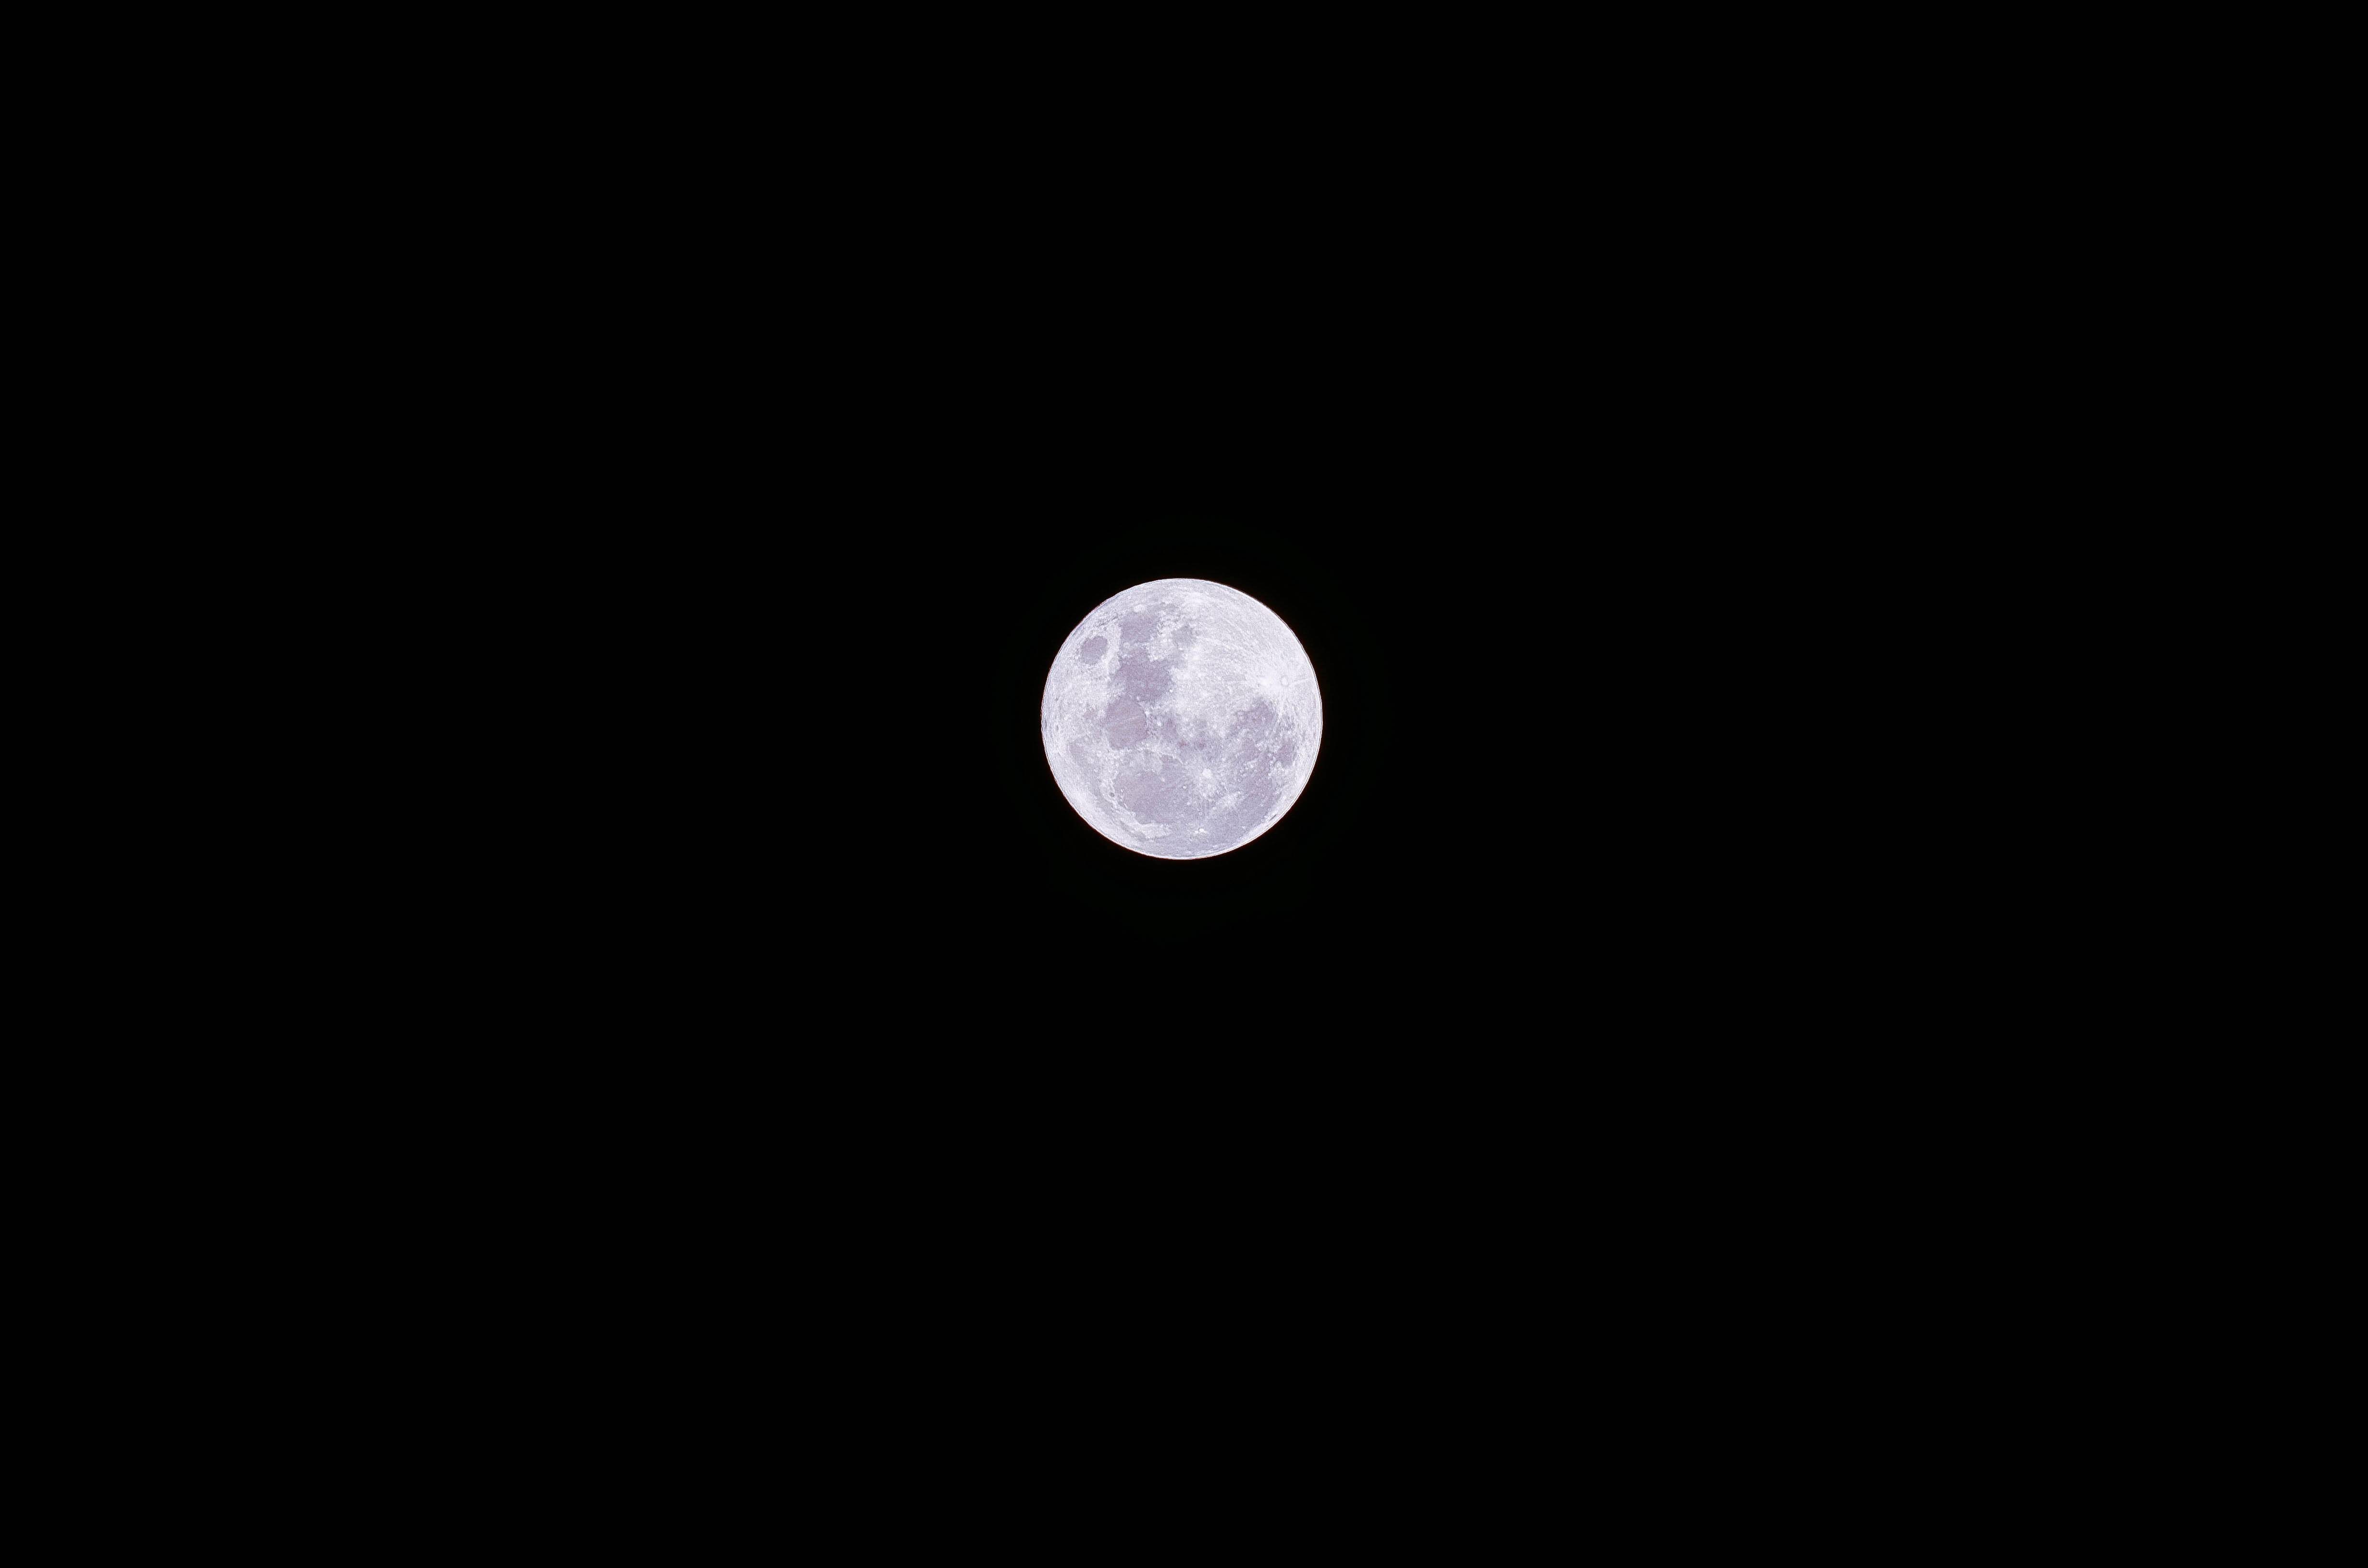
sky, atmosphere, dark, moon, full moon, moonlight, circle, luna, lunar, astronomical object, celestial event